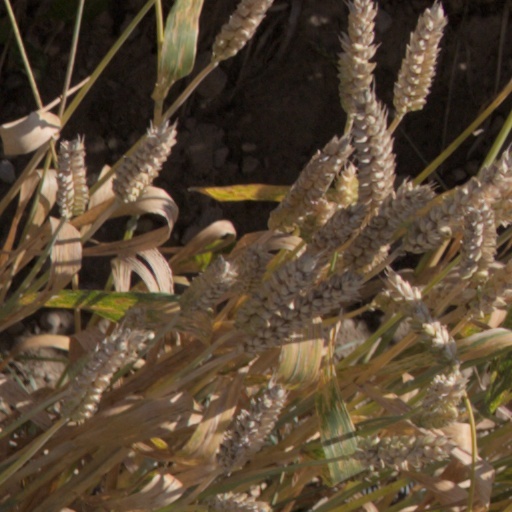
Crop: wheat